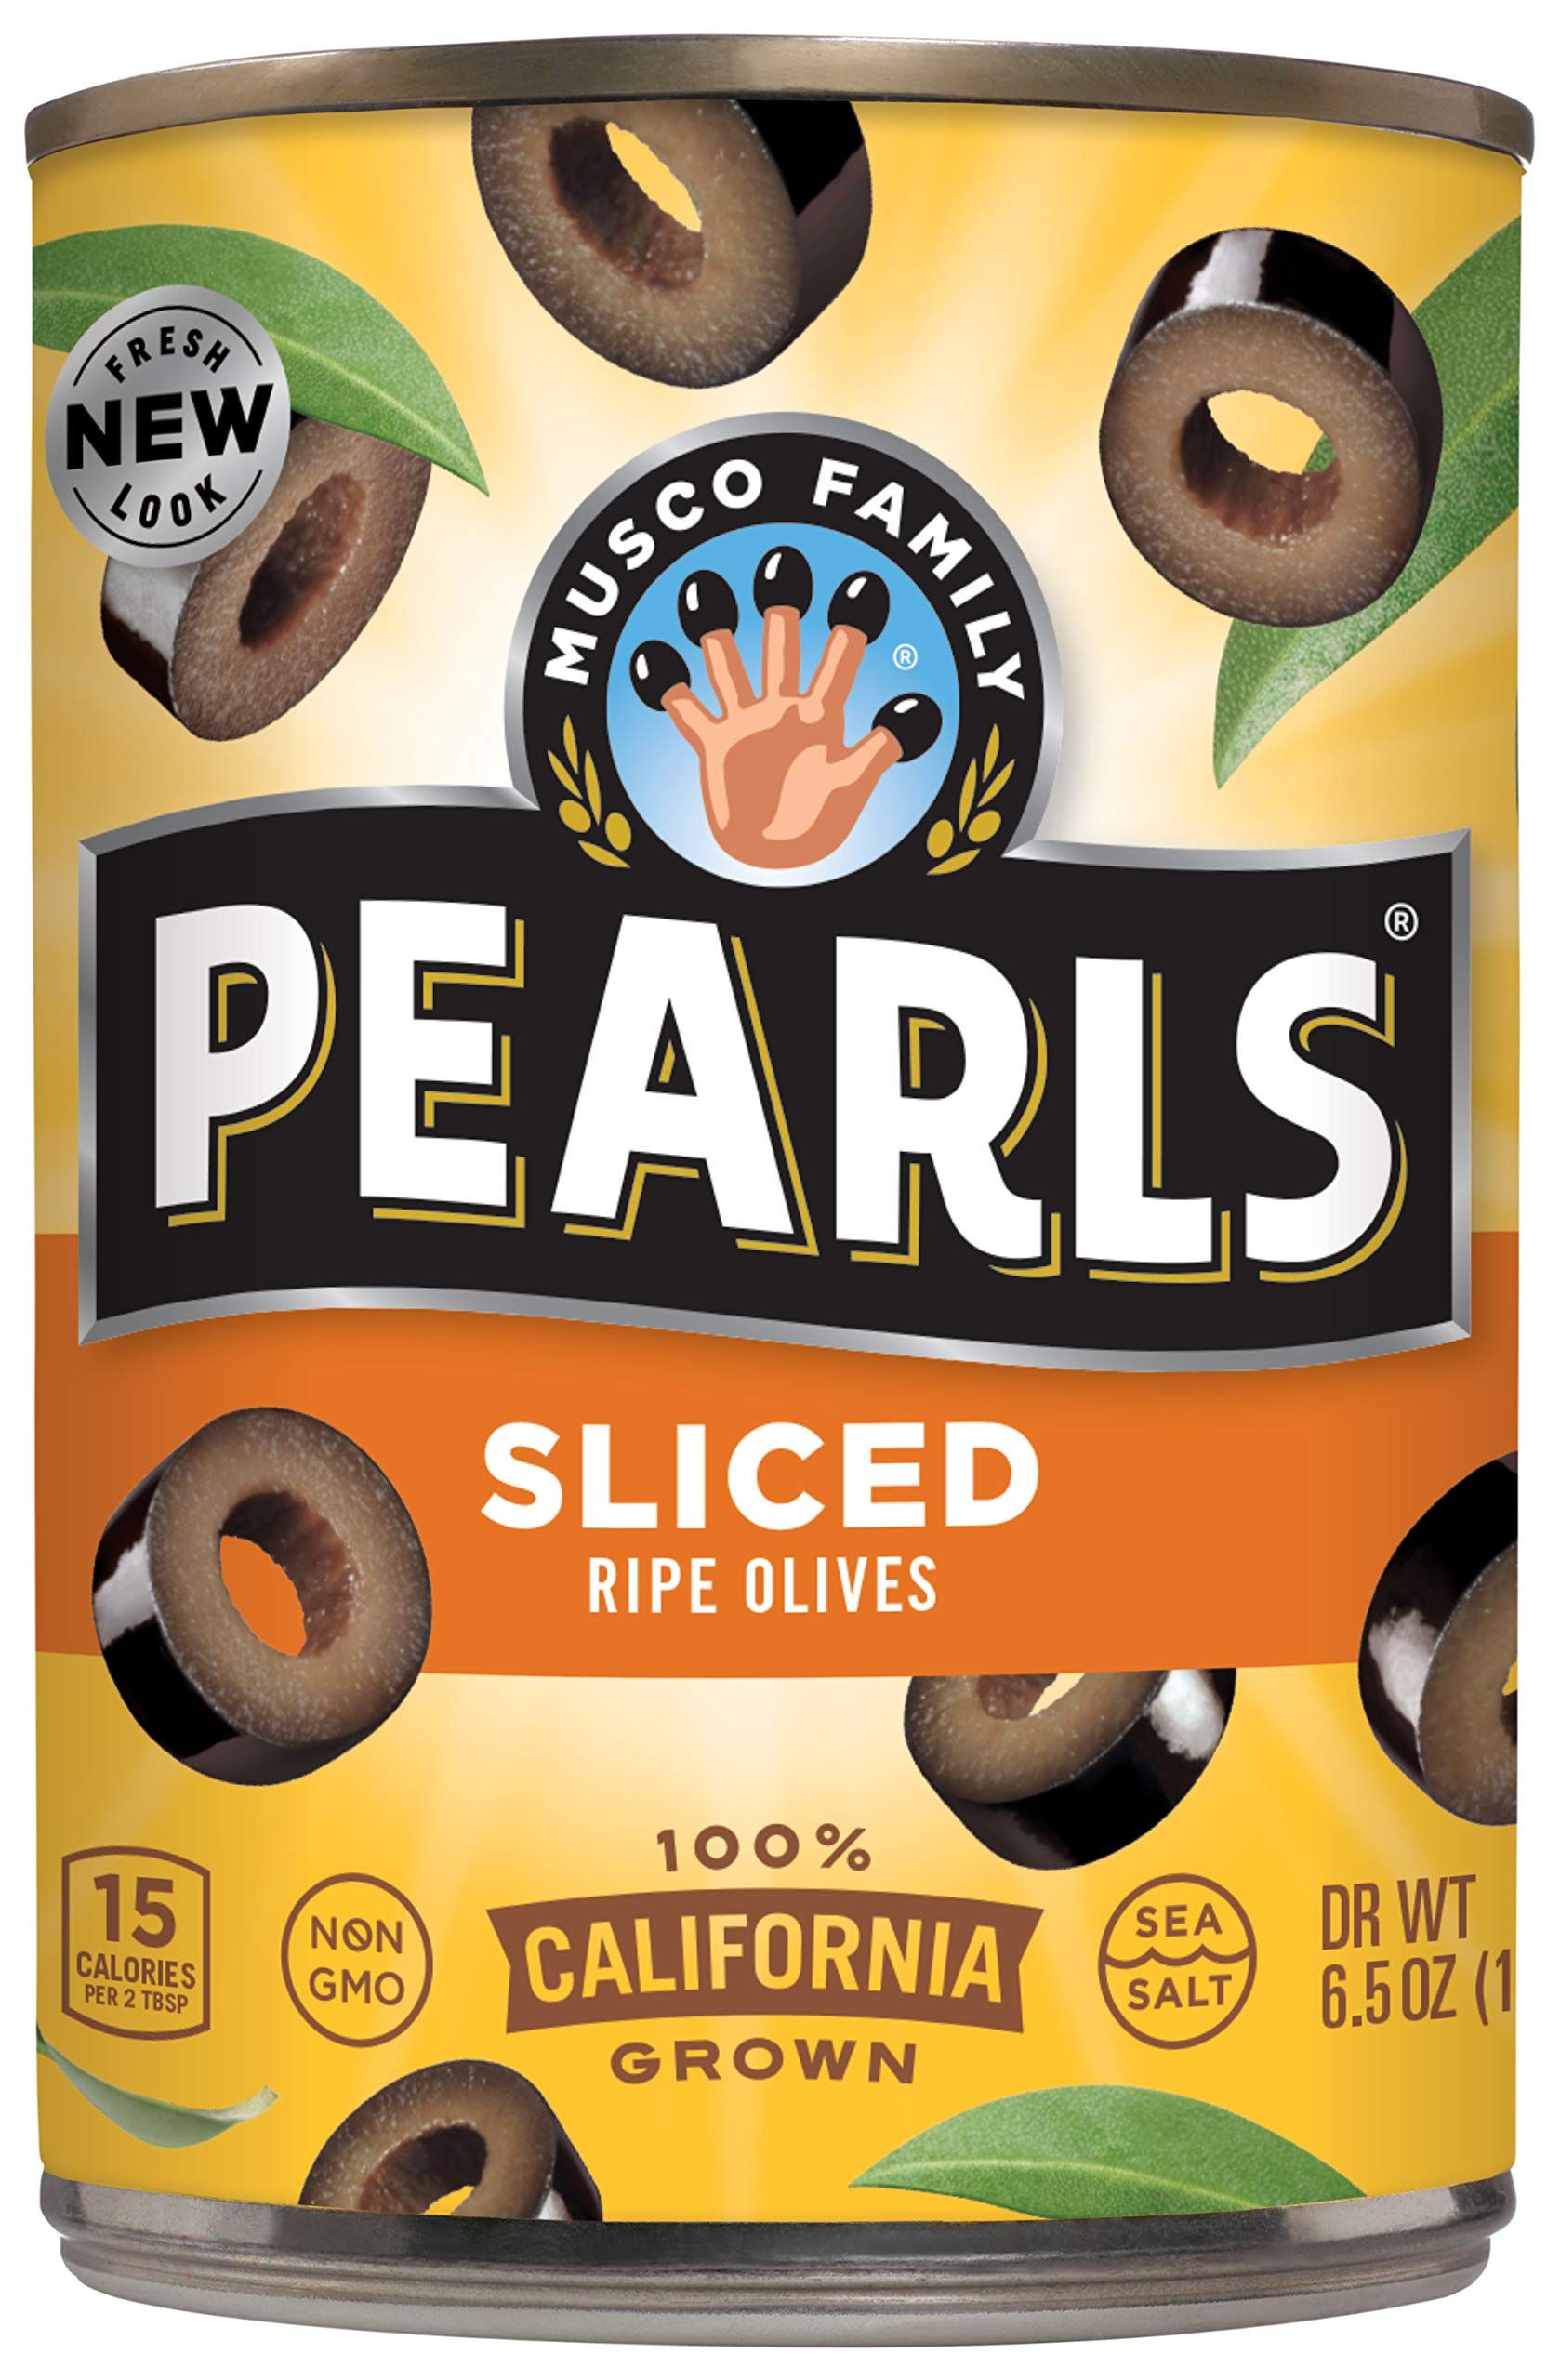
Item Name: Pearls, Sliced Ripe, Black Olives, 6.5 oz, 12-Cans
Bullet Point 1: Find out why we are America's #1 Olive!
Bullet Point 2: Eating smart is easy with Pearls, they are naturally cholesterol-free, gluten-free and non-GMO
Bullet Point 3: Easy to serve, just open, drain and place in a bowl
Bullet Point 4: Grown and packed in California, don't settle for substitutes
Bullet Point 5: Fun at your fingertips from our family to yours, our olives are casual enough for kids or elegant enough for guests
Value: 78.0
Unit: Ounce

Price: 3.59